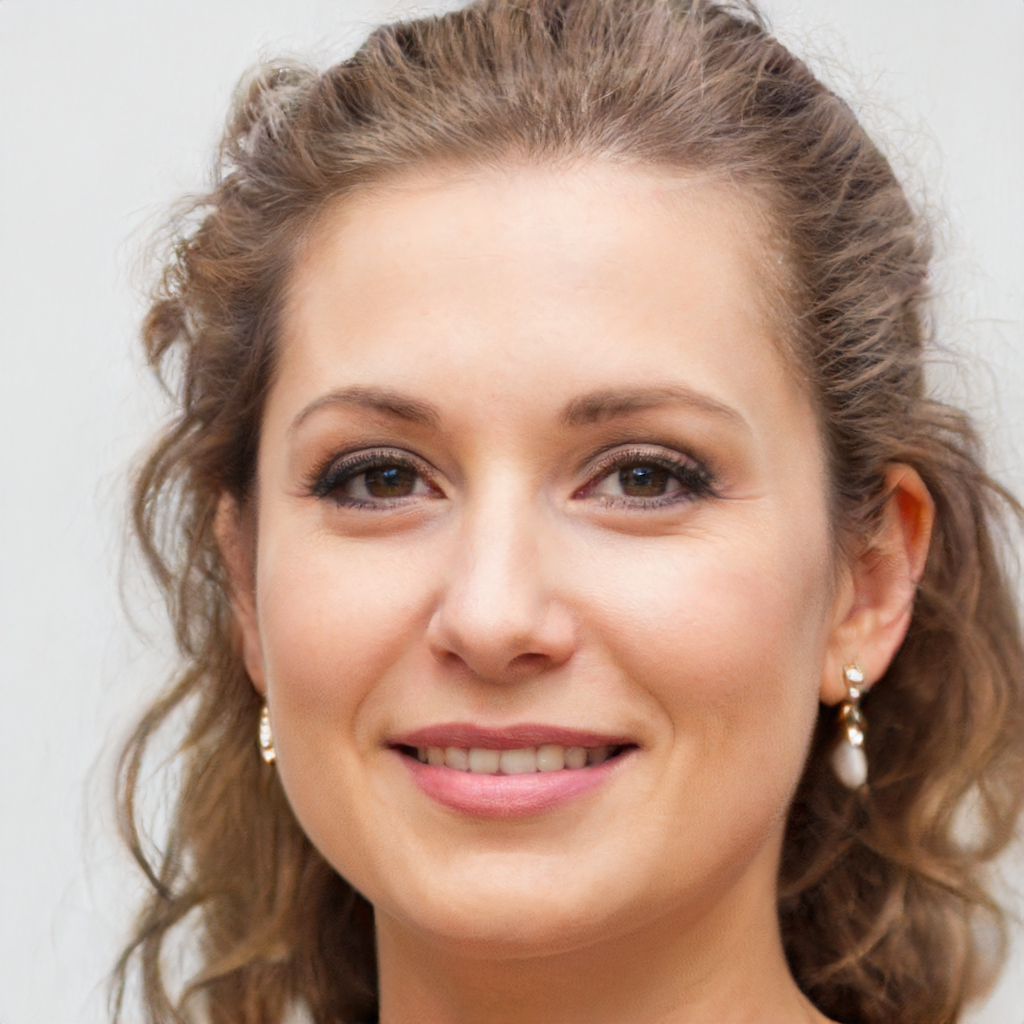
Label: Colored